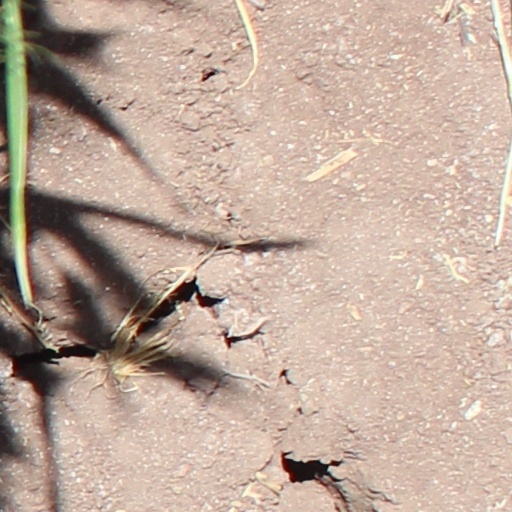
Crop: wheat